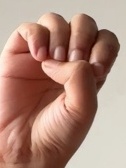
ASL sign: E